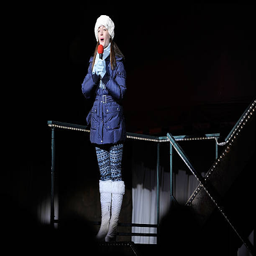
person performs during the christmas windows unveiling .